Battle of Cuito Cuanavale

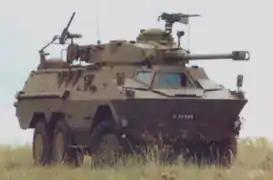
South African Ratel-90 combat vehicle. Its large cannon allowed it to be employed against FAPLA T-54/55 tanks at Cuito Cuanavale.

By November, the SADF had cornered the remnants of three FAPLA units on the east of the Cuito River, across from the town itself and was poised to destroy them. The quite demoralised 59th FAPLA motorised infantry brigade, 21st and 25th FAPLA light infantry brigades, in positions near Tumpo and east of the Cuito River, were effectively cut off due to SADF artillery control of both the bridge and airstrip and to UNITA guerrilla control of the road from Menongue, which they had mined and were prepared to ambush. With no functioning armour or artillery remaining, the FAPLA units faced annihilation.